Logic Lane

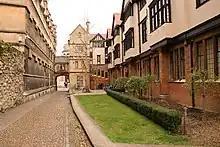
Logic Lane looking towards the High Street, with the Durham Buildings on the right

Logic Lane is a small historic cobbled lane that runs through University College in Oxford, England, so called because it was the location of a school of logicians. It links the High Street at the front of the college with Merton Street to the rear, which is also cobbled. Logic Lane covered bridge is a short covered bridge over the lane at the High Street end.